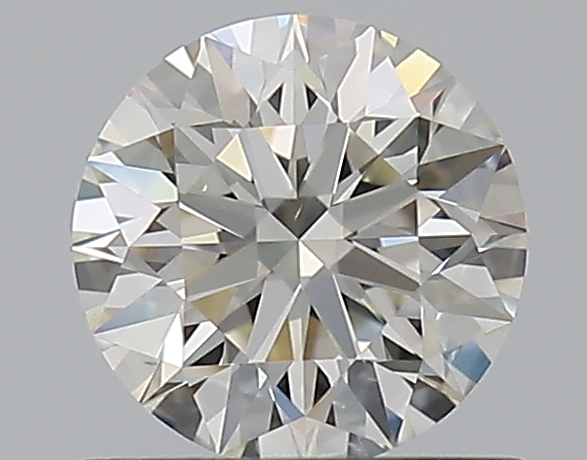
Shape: round
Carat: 0.65
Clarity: VS2
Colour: J
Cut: EX
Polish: EX
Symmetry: EX
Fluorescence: F
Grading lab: GIA
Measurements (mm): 5.52 x 5.54 x 3.47